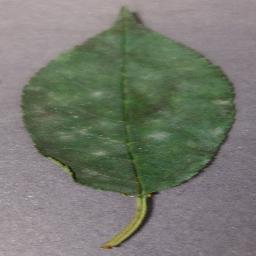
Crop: cherry
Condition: (including_sour)_powdery_mildew